Operation Poomalai

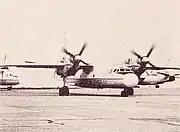
An-32s of the Indian Air Force taxiing for take-off from Bangalore during Operation Poomalai.

Sri Lankan High Commissioner to New Delhi Bernard Tilakaratna was summoned to the Ministry of External Affairs at 15:00, where the message was conveyed by Minister of External Affairs Natwar Singh that the Indian Air Force would be flying a mission at 16:00 to drop supplies over Jaffna. He was told that the aircraft were expected to complete their mission unhindered and any opposition by the Sri Lankan Air Force "would be met by force" by the escorting Mirage 2000s.